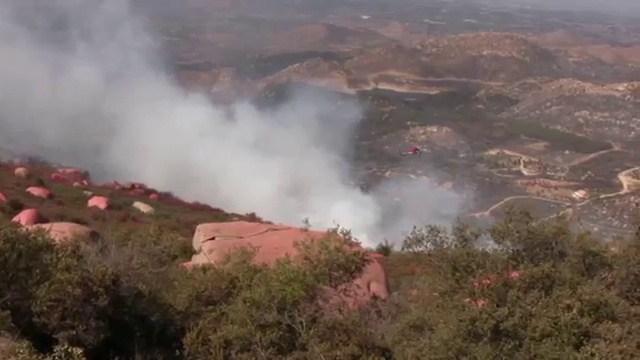
Fire: no
Smoke: yes